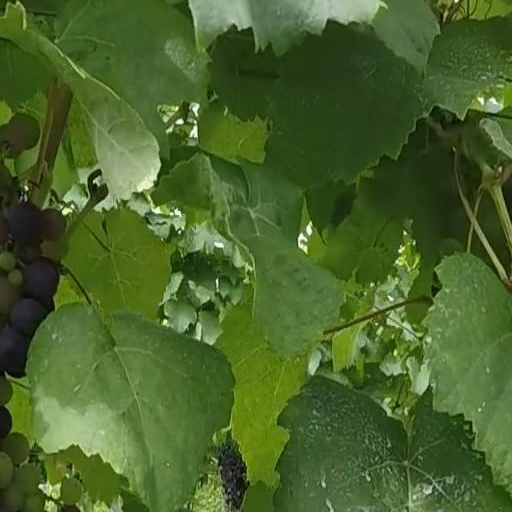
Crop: grape